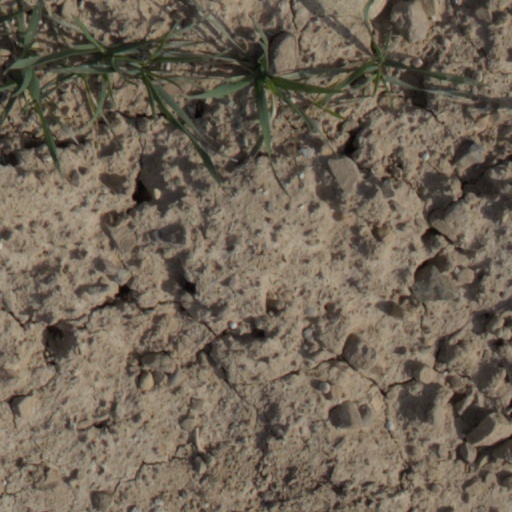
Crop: wheat